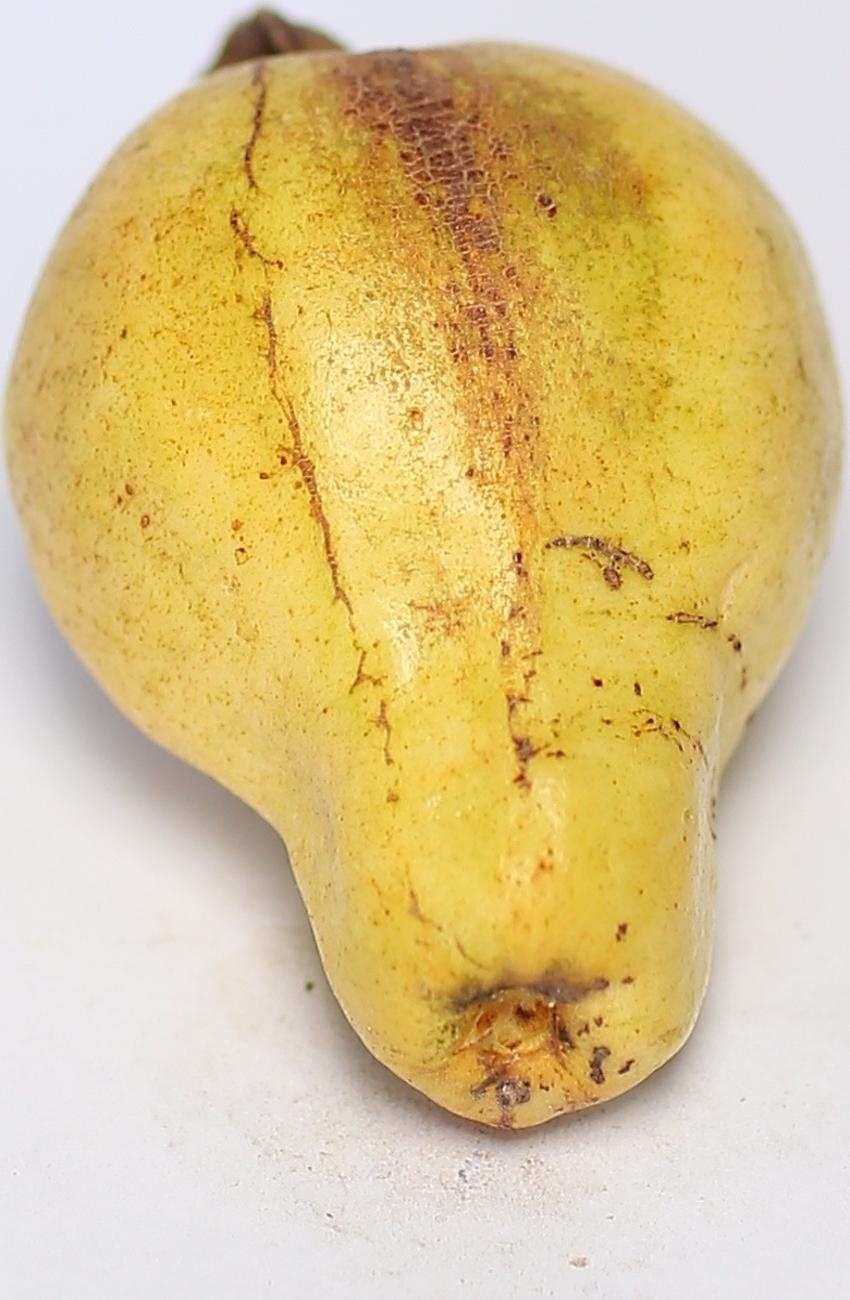
Maturity: ripe
Variety: local-sindhi